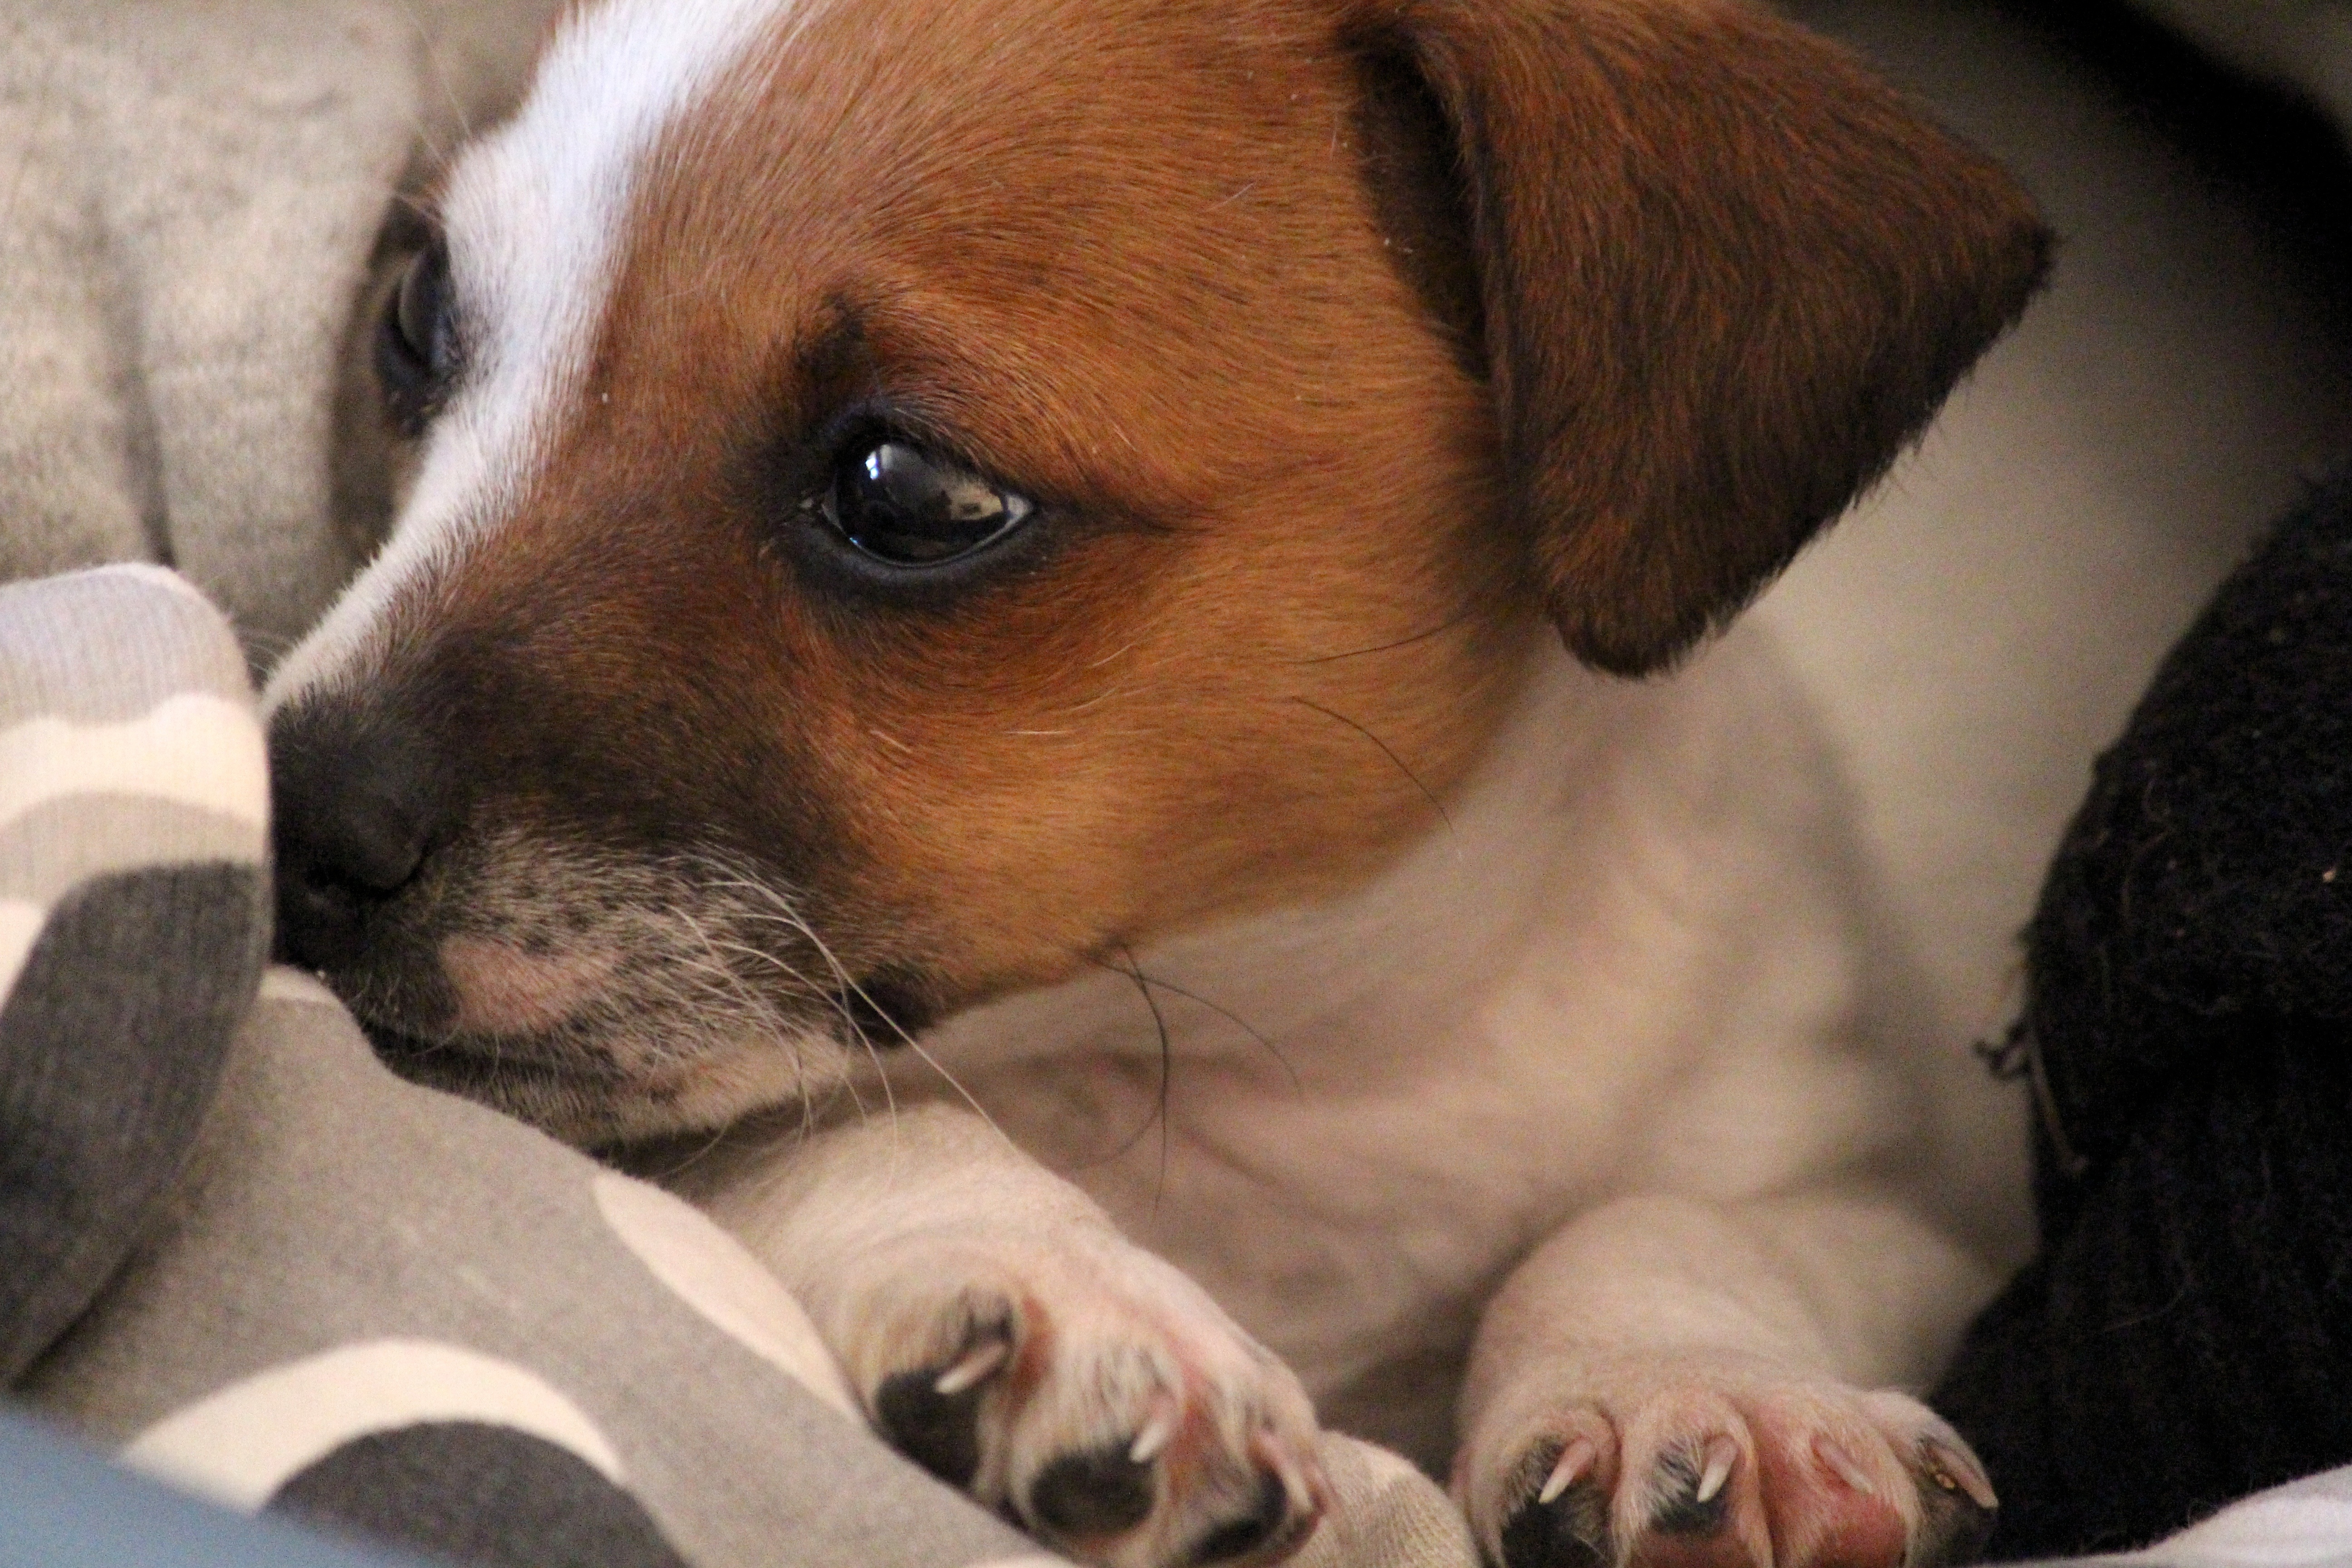
dog, puppy, jack russell, baby, cute, playful, dreamy, wildlife photography, animal portrait, pet, nature, animal world, attention, quadruped, watch, rest, dog breed, vigilant, furry, curiosity, hybrid, basket, small, snout, fragrance, eyes, smell, close, taster, hairy, discover, awakened, sniffing, head, small dog, brown, fur, animal, view, mixed breed dog, hundeportrait, terrier